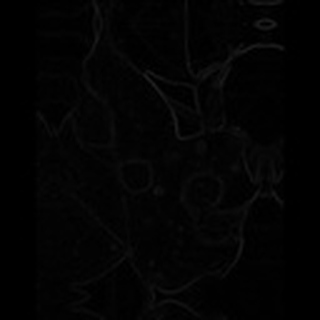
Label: cotton_target_spot